Alexis Soyer

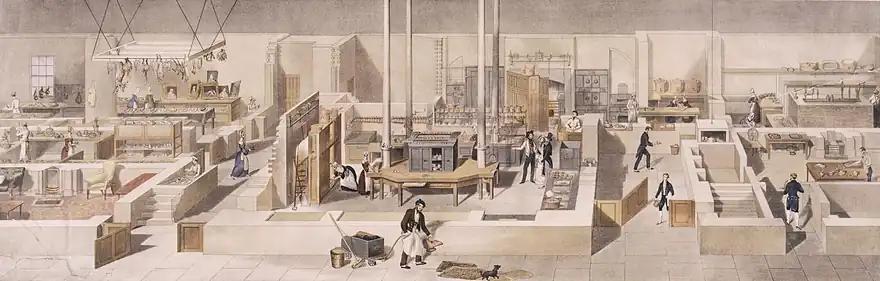
Interior scene, showing a large kitchen with a central table and several smaller individual kitchens and sections off it

Soyer's kitchens at the Reform were the most talked-of in the country, and became a tourist attraction. "The Morning Chronicle" commented that